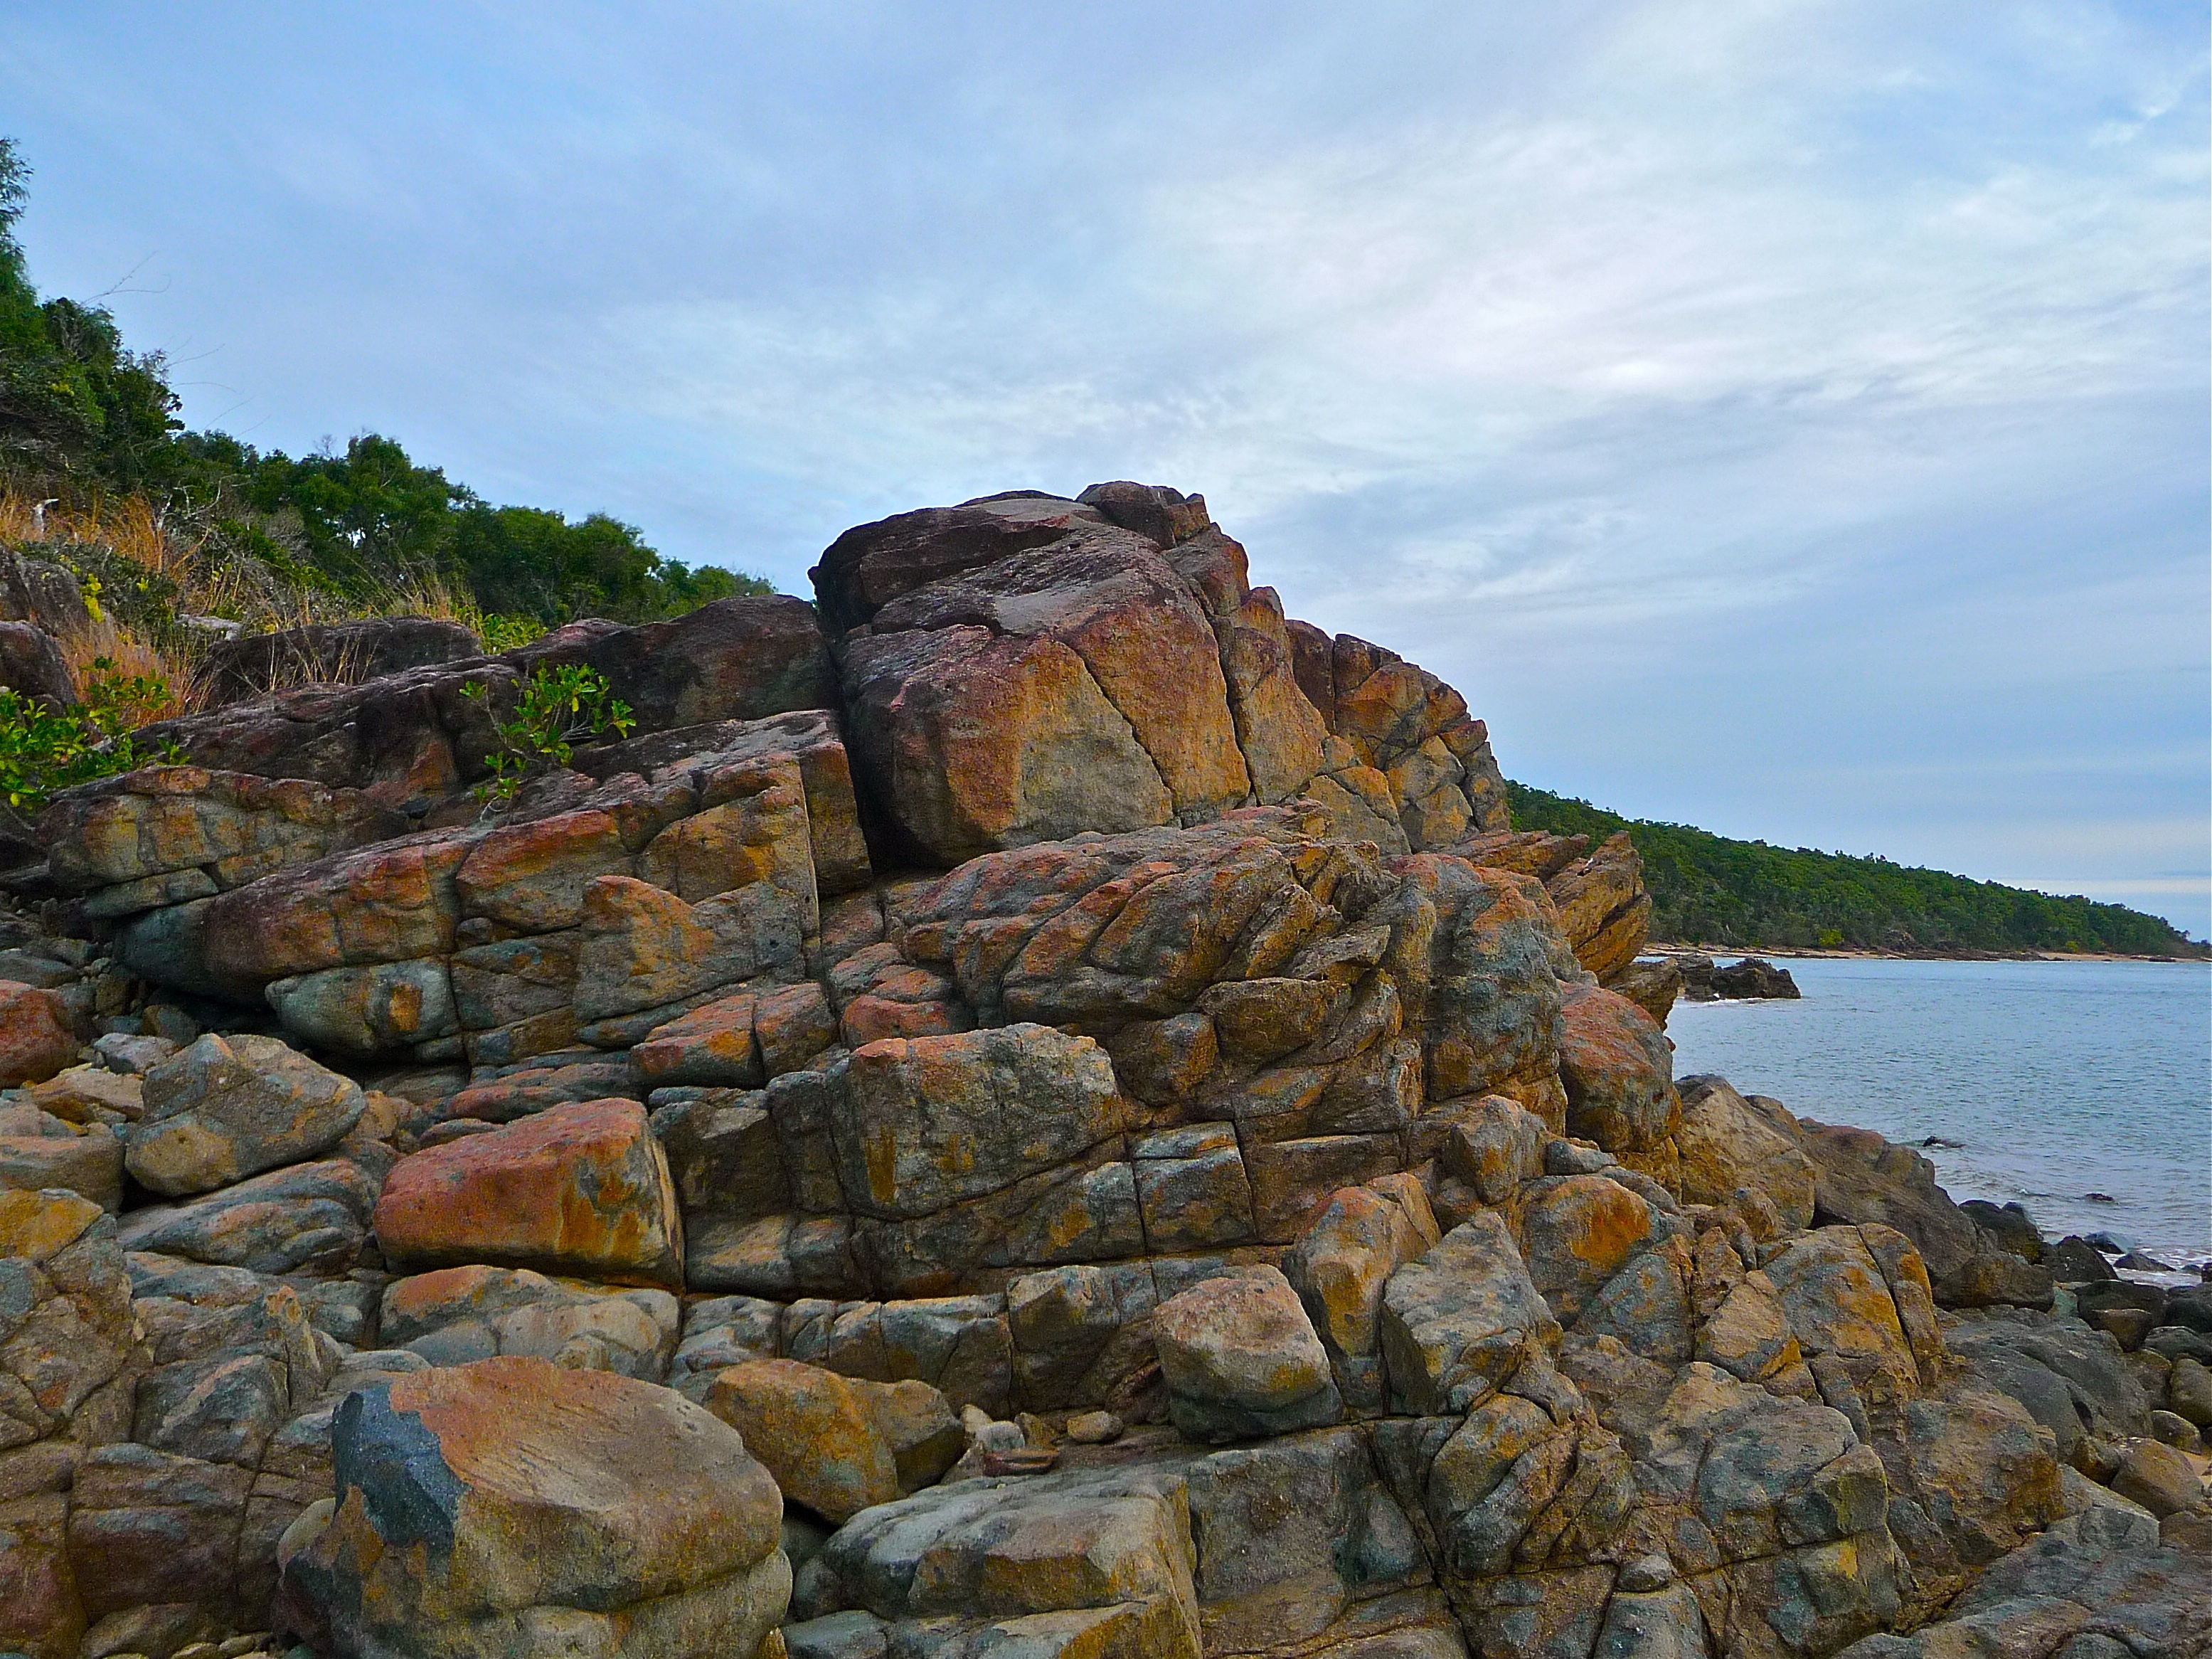
landscape, sea, coast, nature, outdoor, rock, mountain, shore, vacation, coastline, formation, cliff, seaside, tranquil, seascape, terrain, material, rocks, geology, ruins, boulder, cape, ancient history